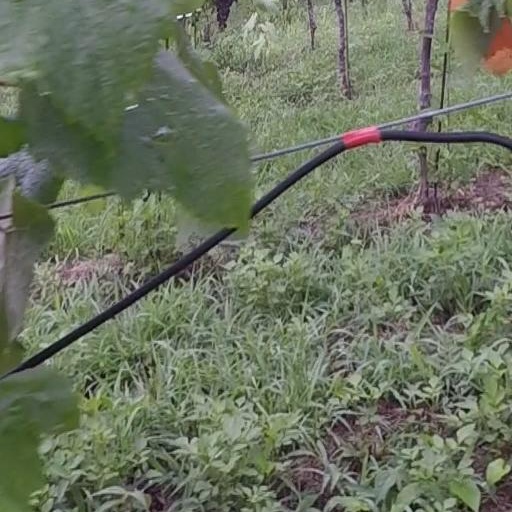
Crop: grape